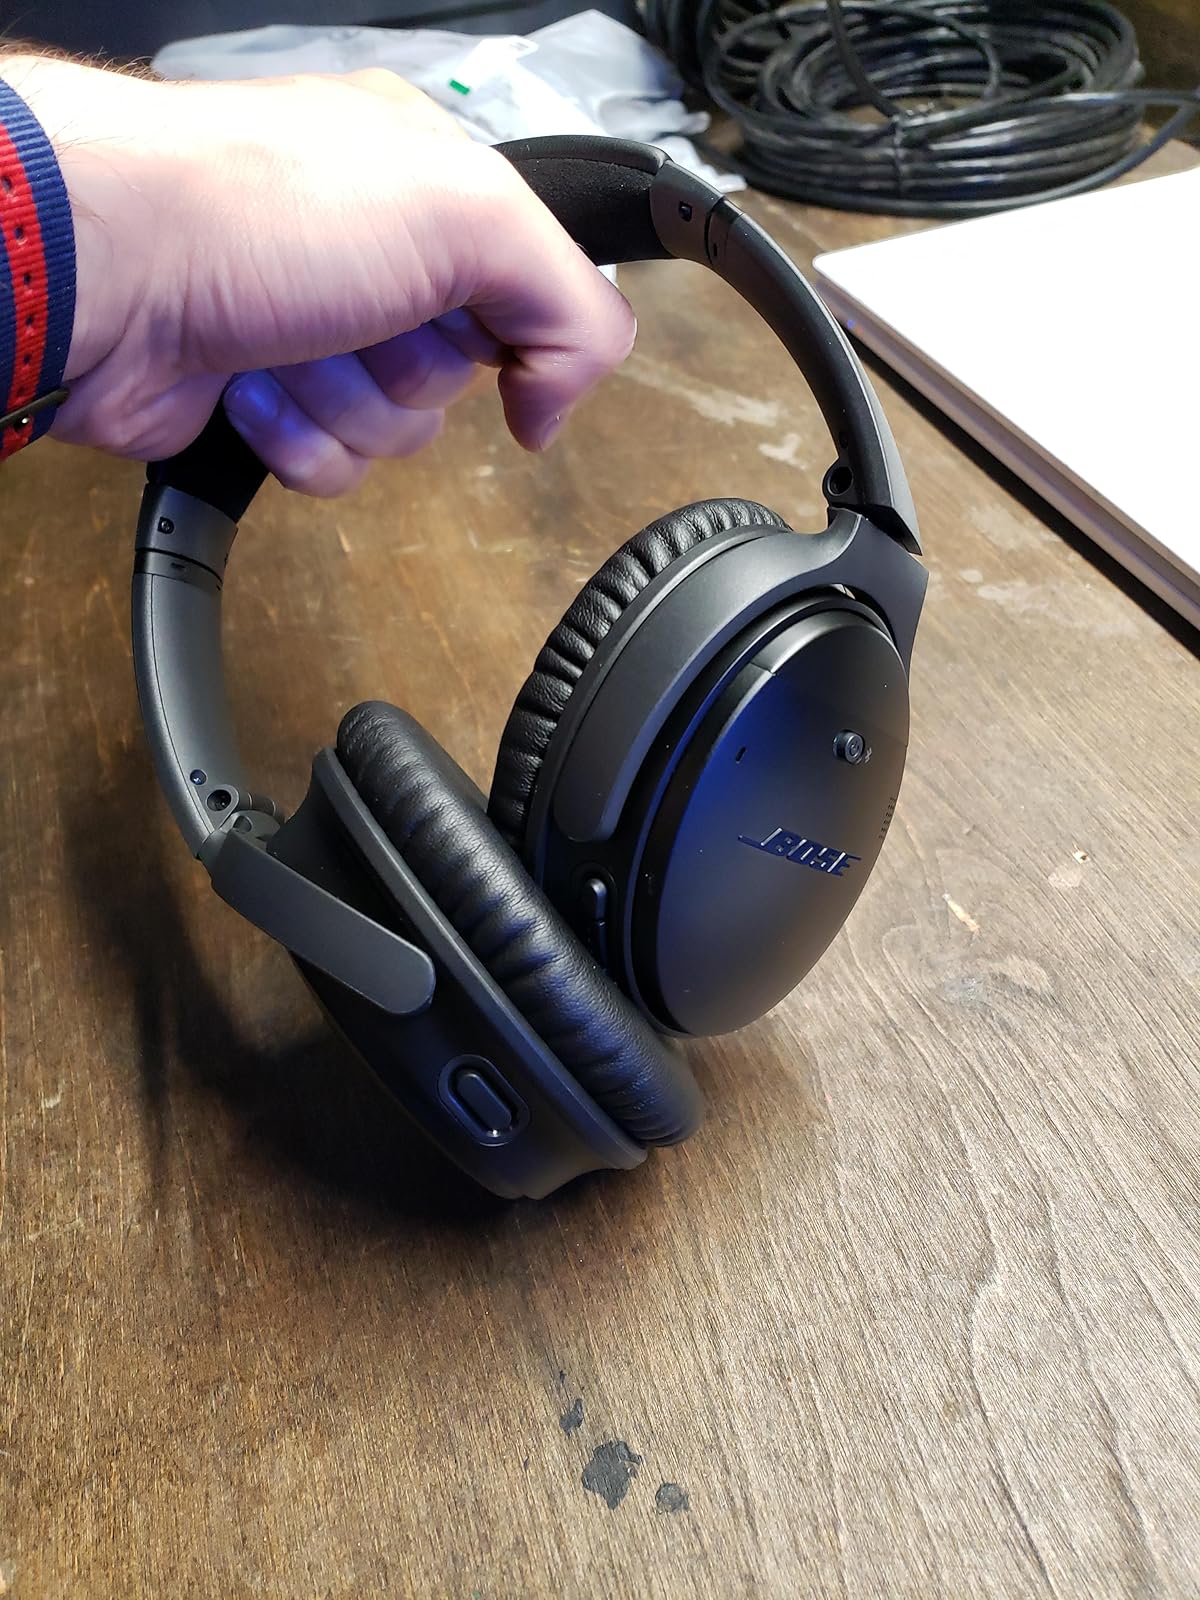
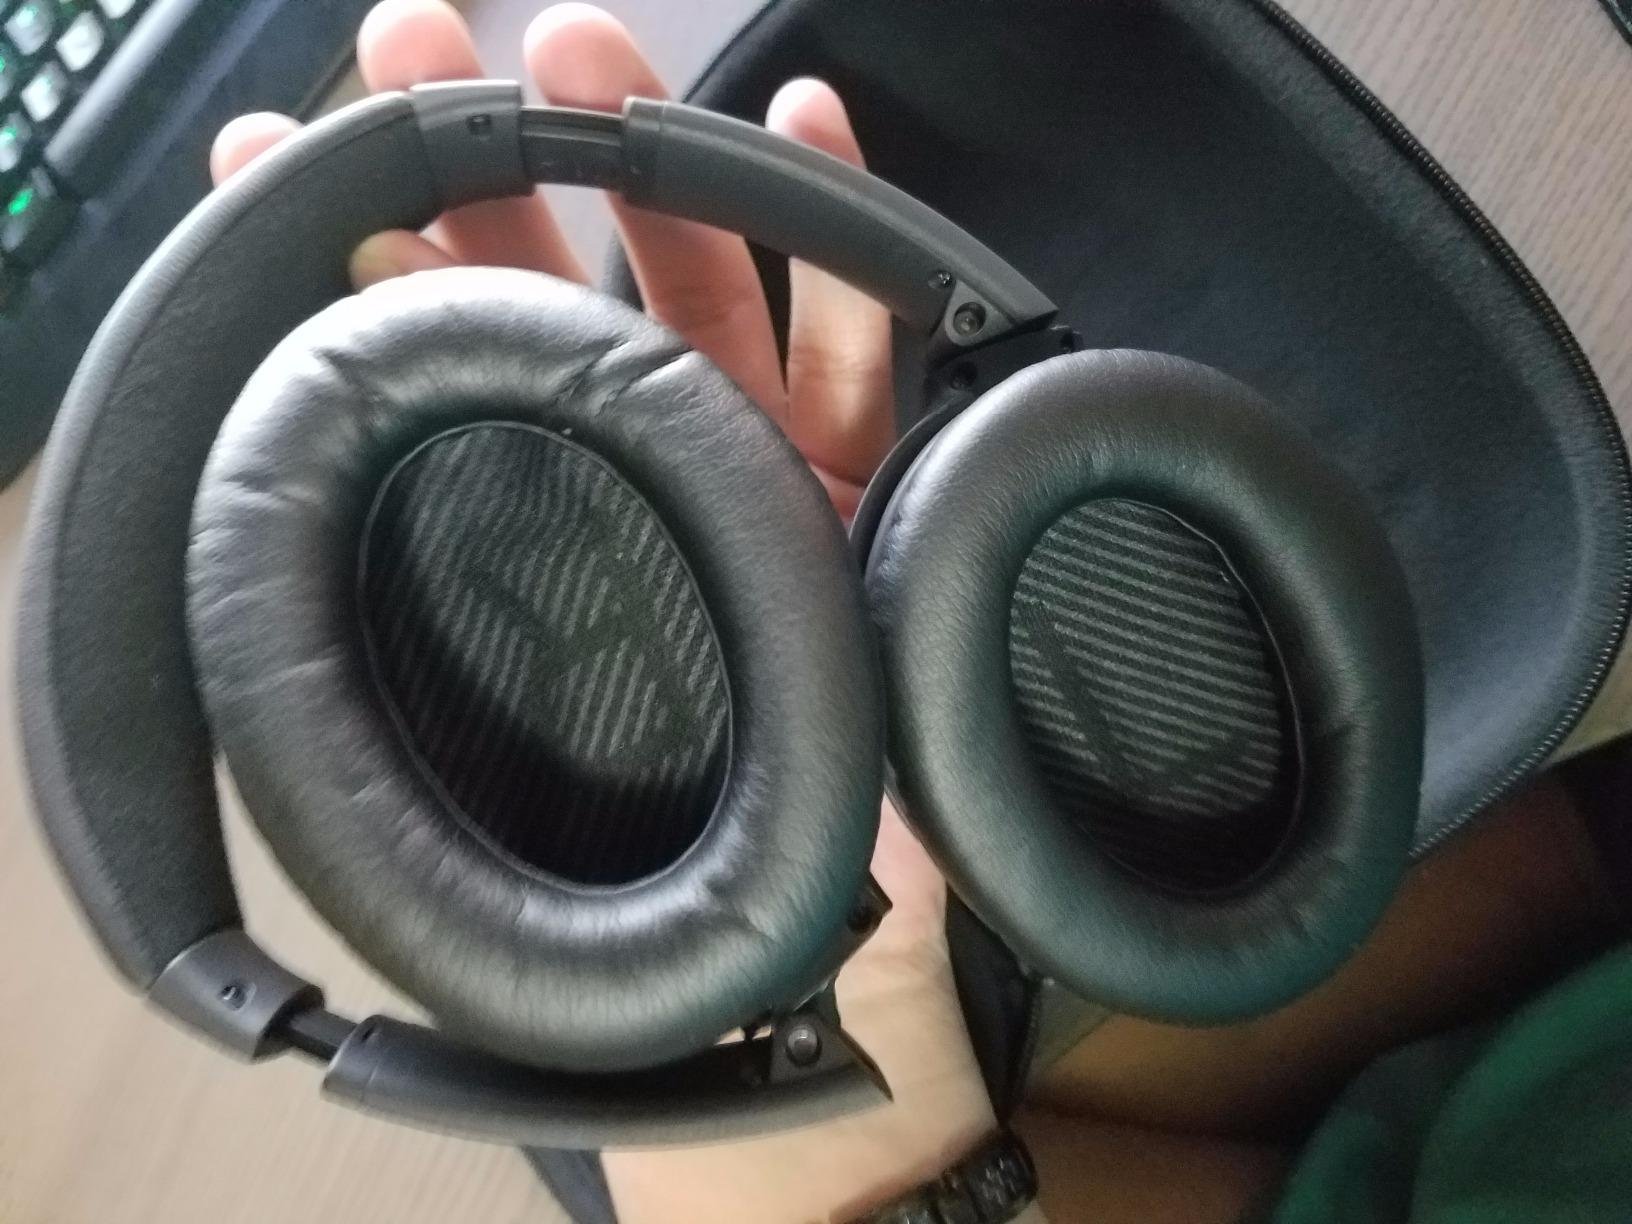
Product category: headphones
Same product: yes